Marino Rocks railway station

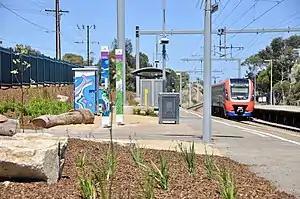
South-west bound view from Platform 2, showing the platforms landscaping and a Adelaide Metro 4000 class, November 2019

Marino Rocks railway station is located on the Seaford line. Situated in the southern Adelaide suburb of Marino, it is 18.9 kilometres from Adelaide station and leads directly into Nimboya Road Reserve and park.